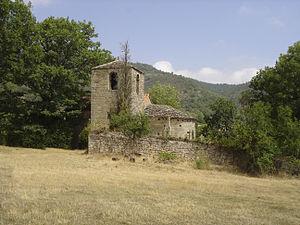
Chapelle romane de Marnhargues-et-Latour (Aveyron)
Marnhagues-et-Latour est une commune française, située dans le département de l'Aveyron en région Occitanie.